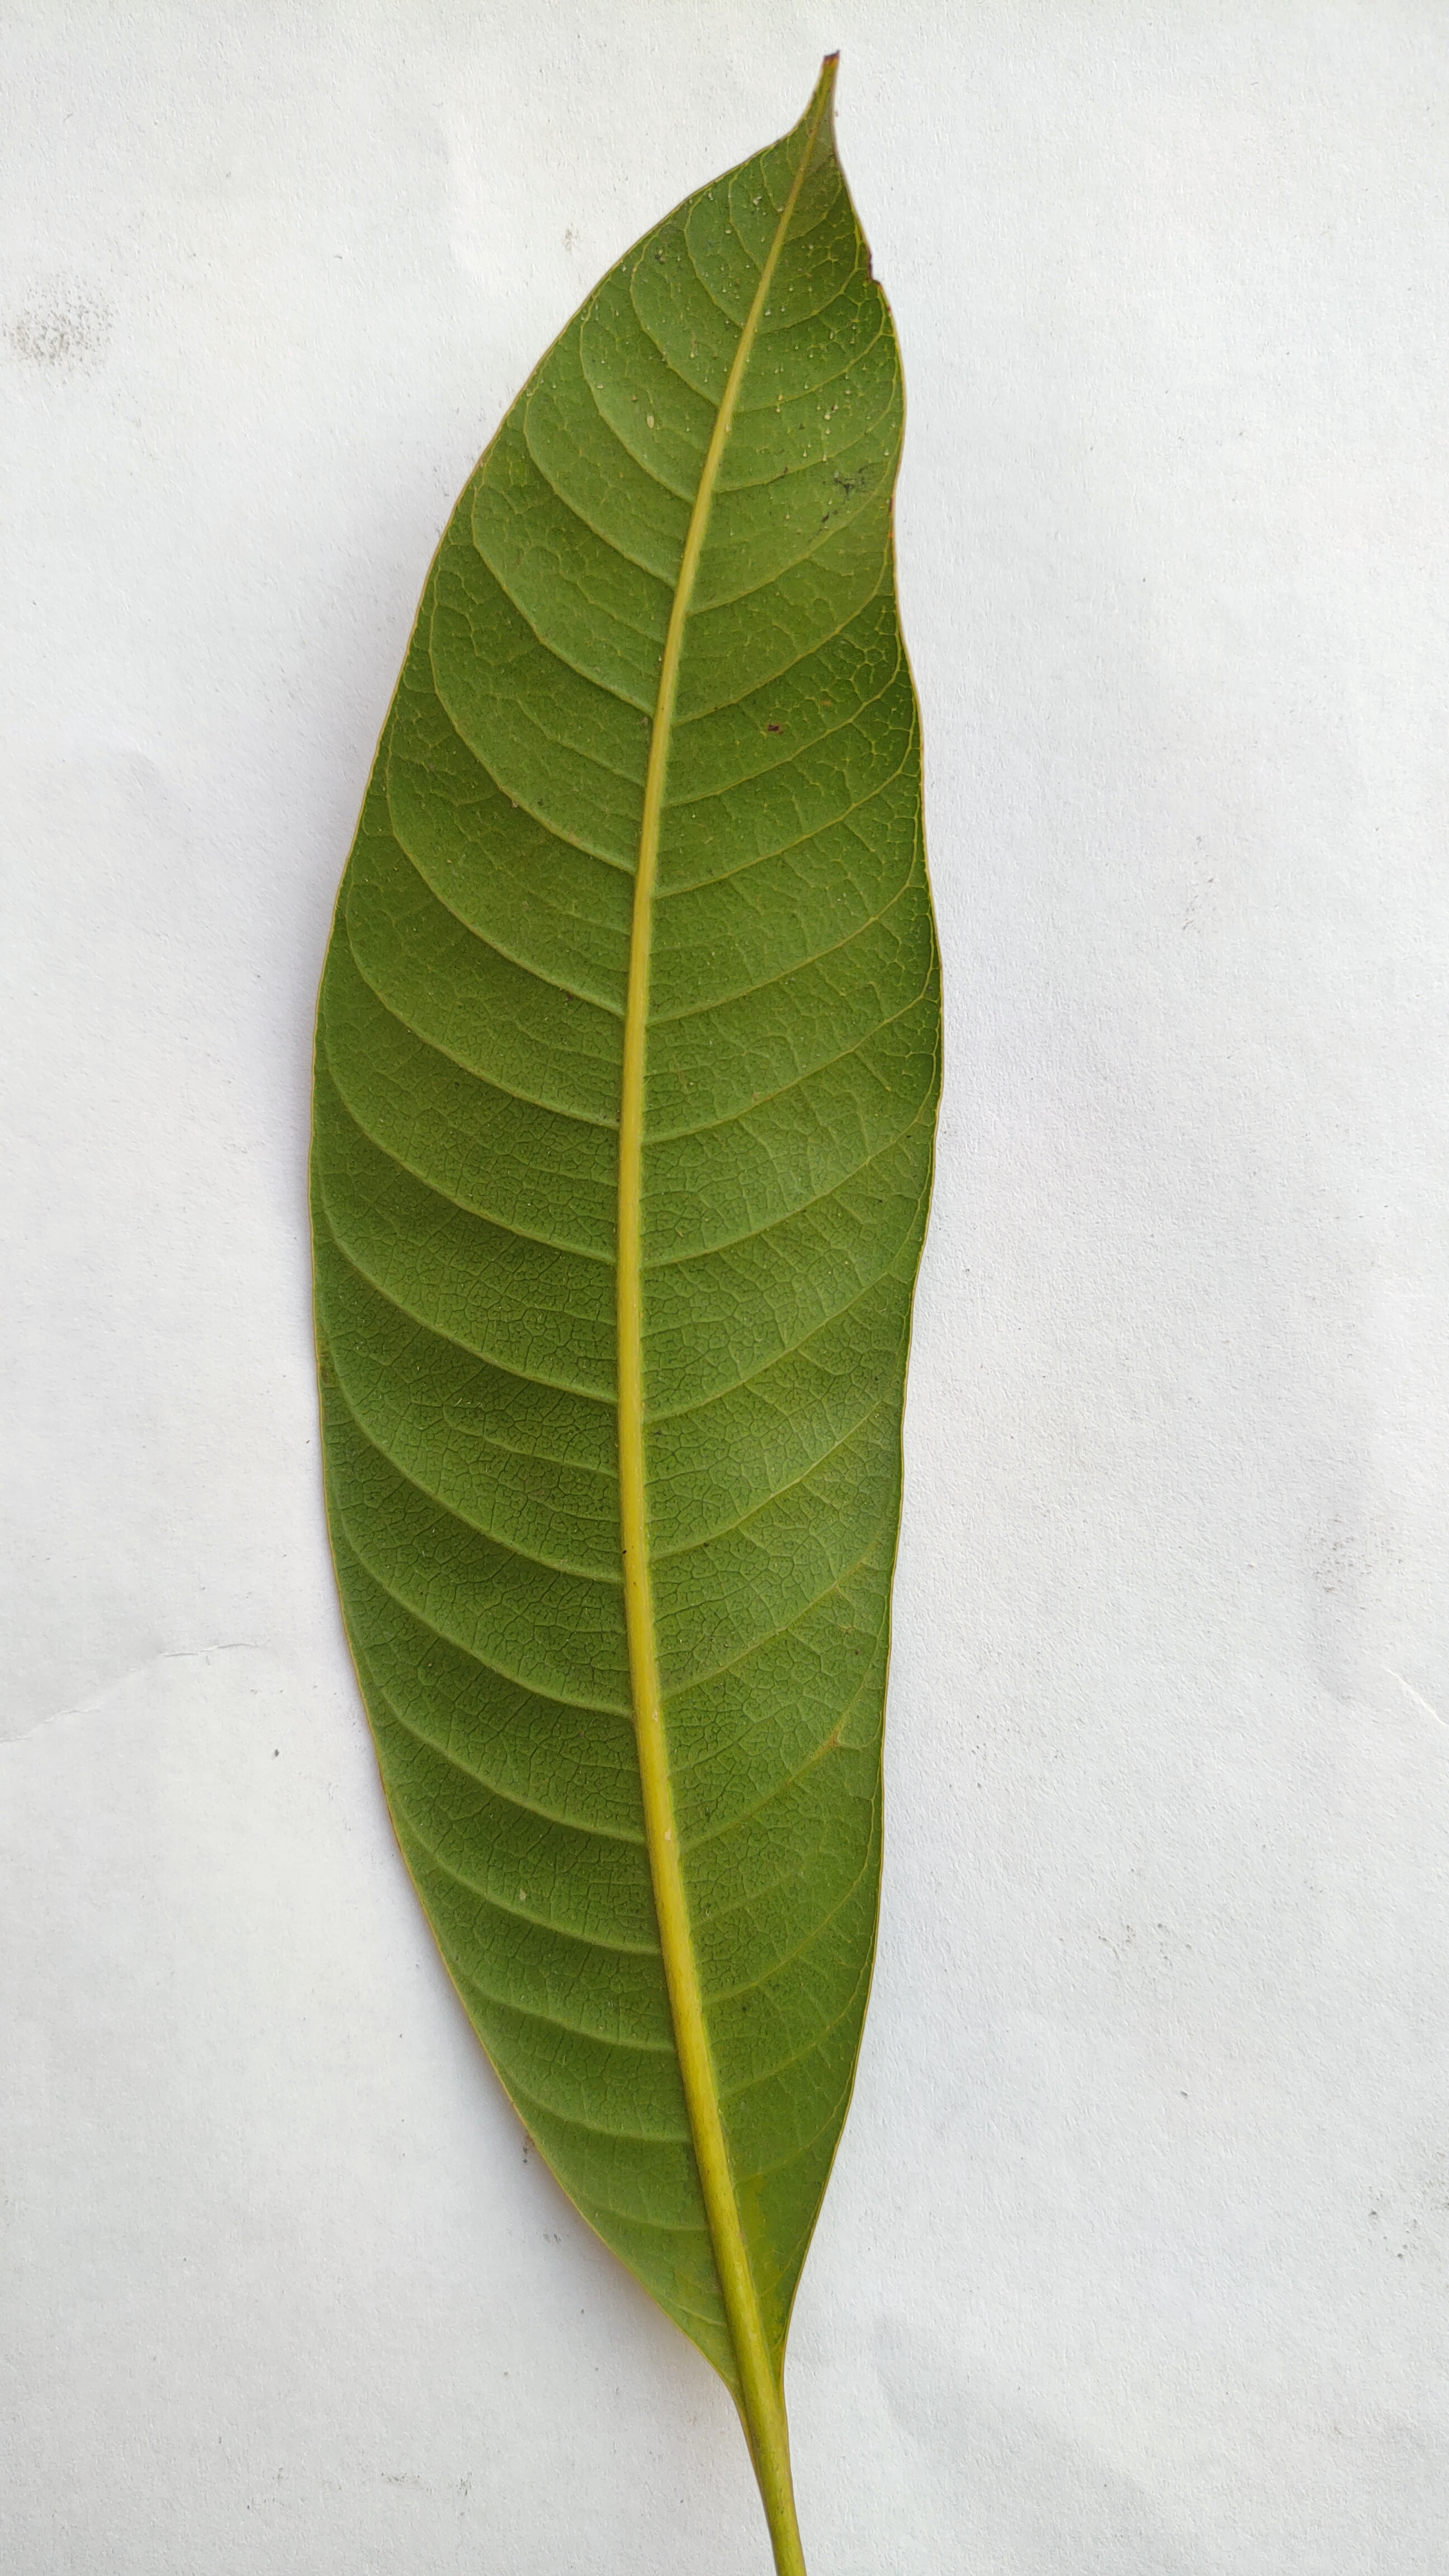
Leaf variety: Mango